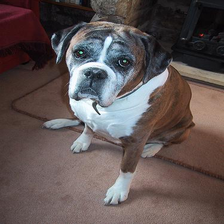
Species: dog
Breed: boxer